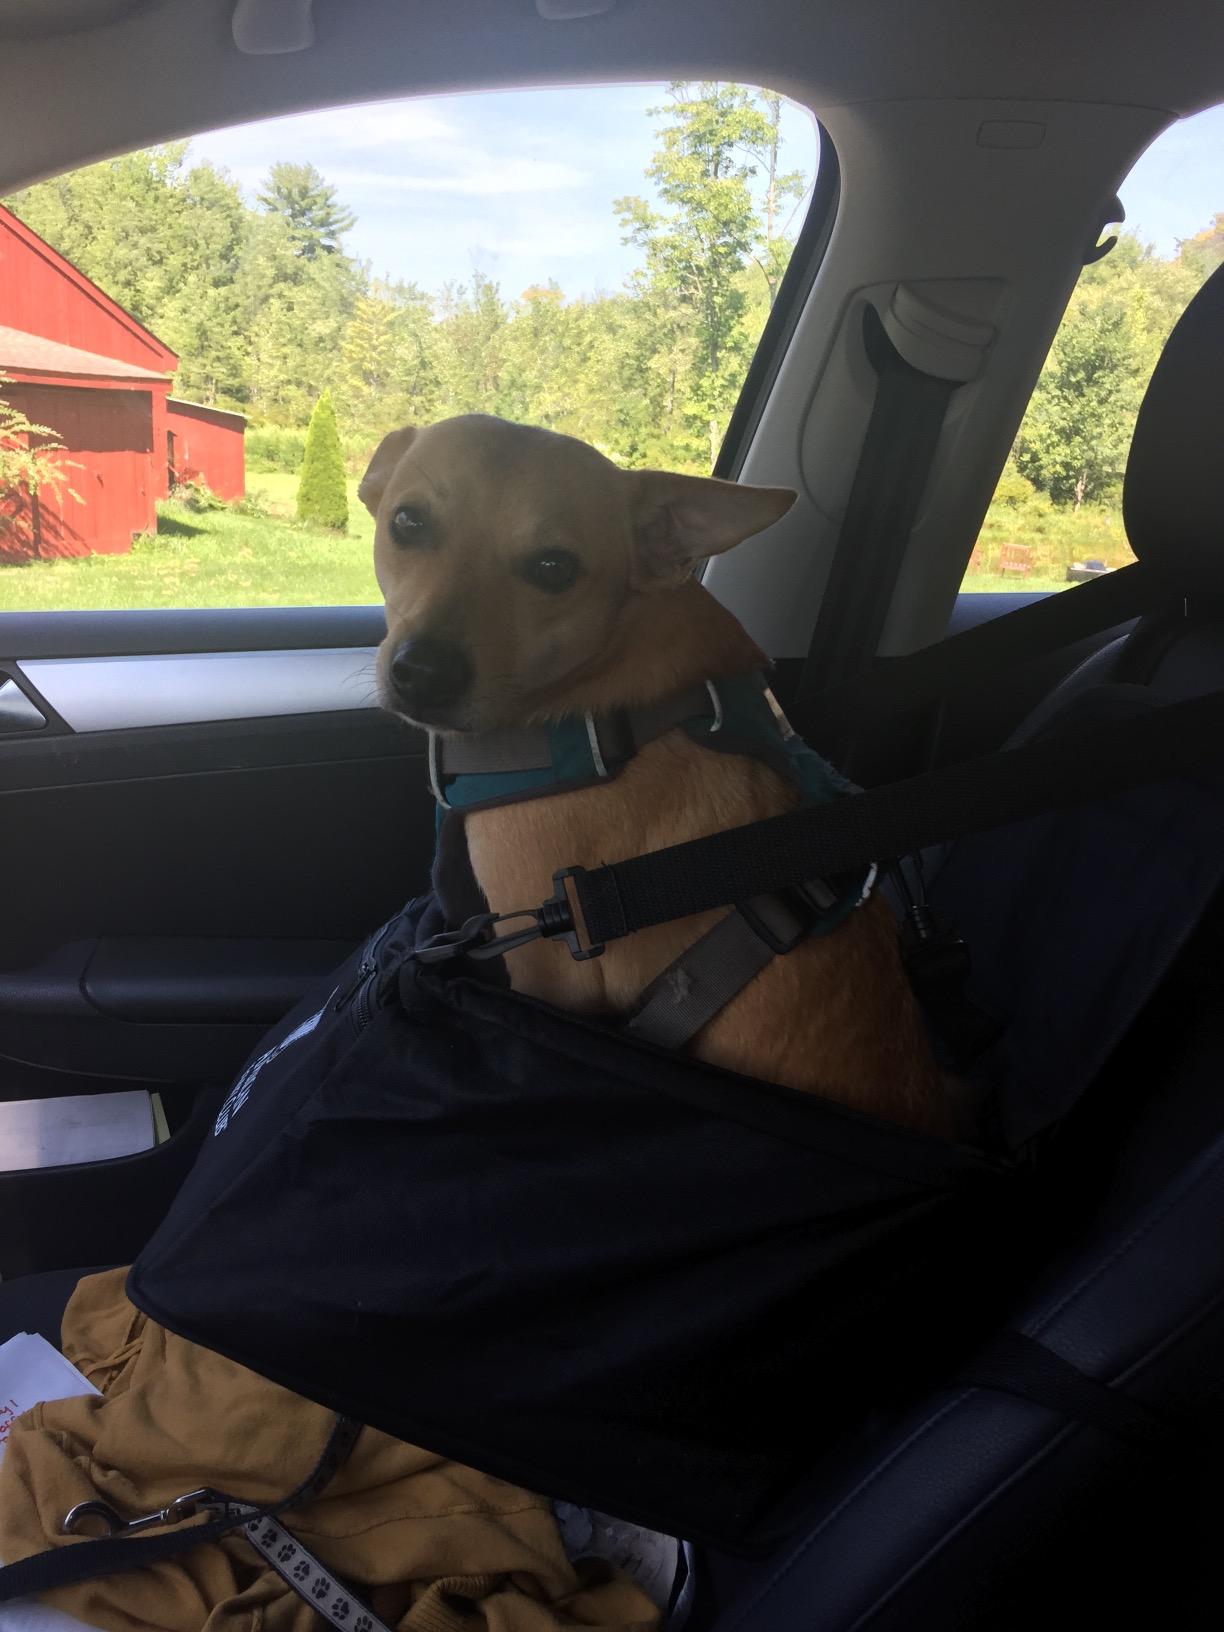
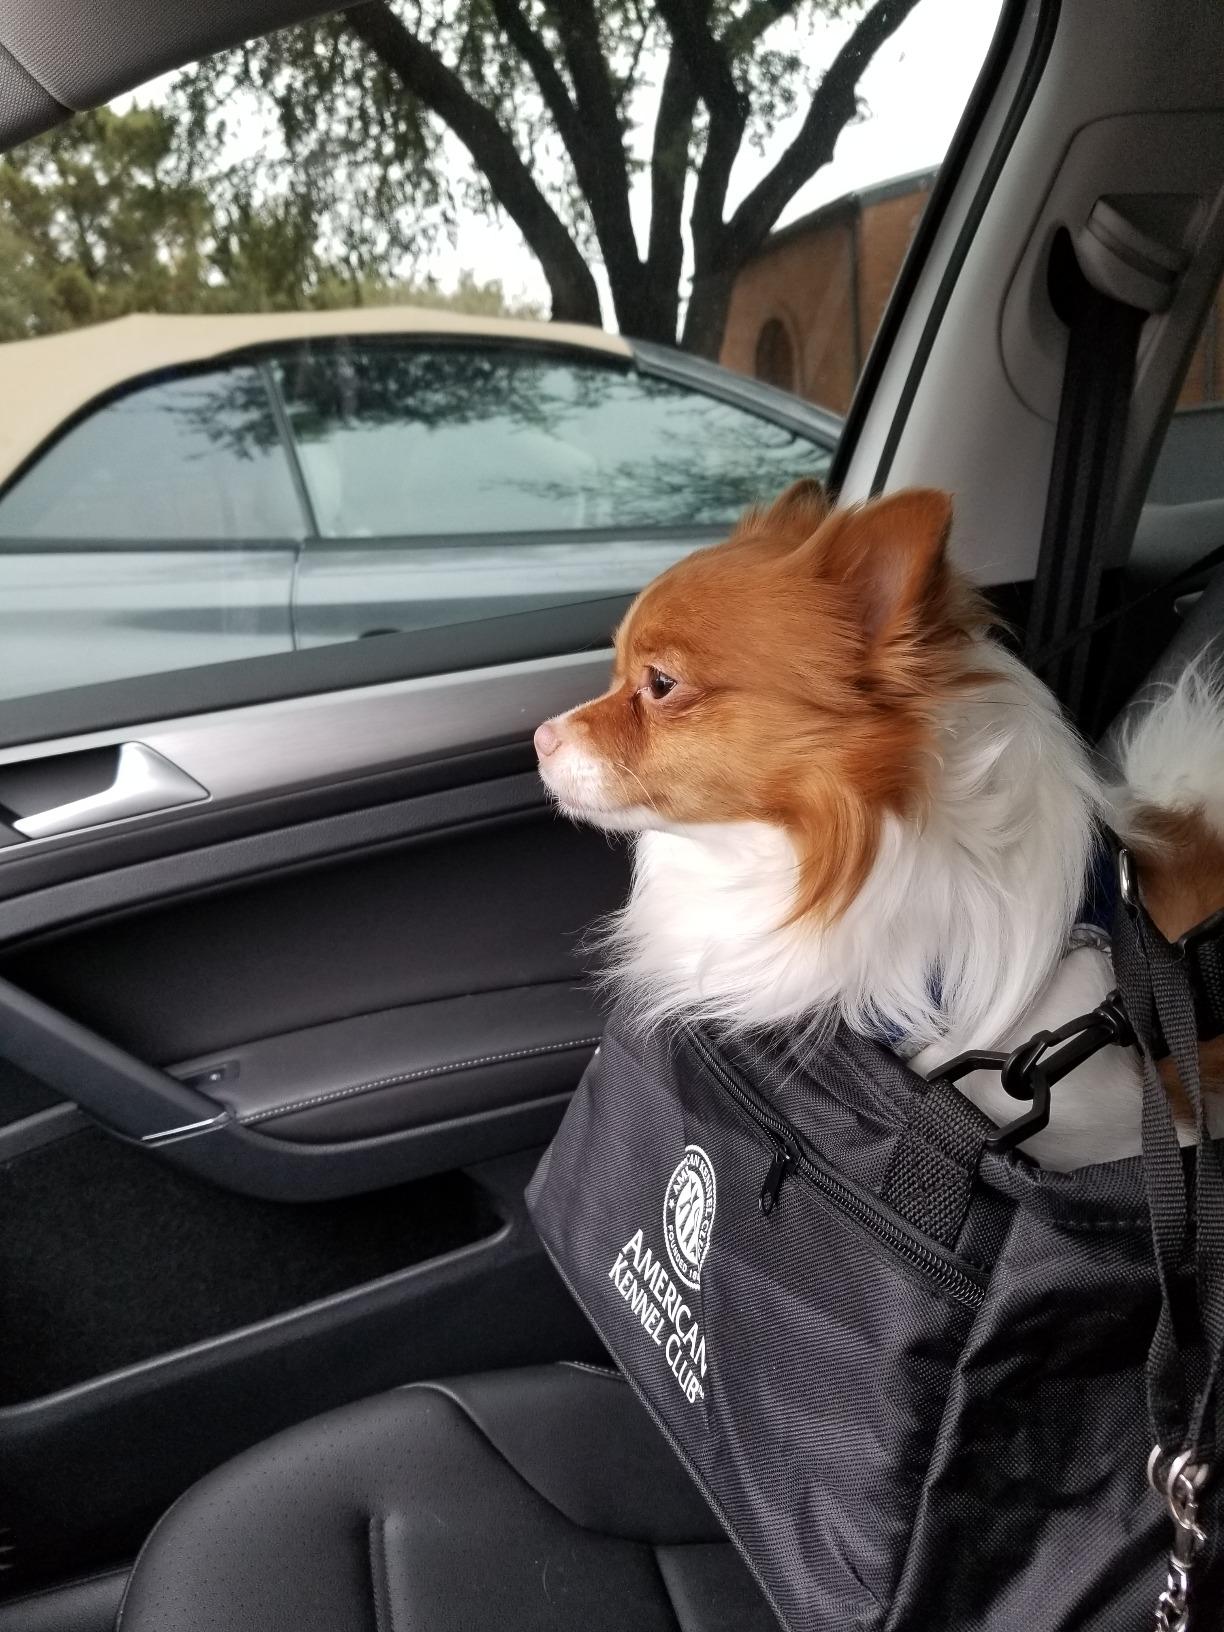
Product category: items_kennel
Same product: yes